LGBTQ-affirming religious groups

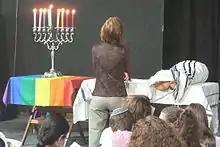
A halakhic egalitarian Pride minyan in Tel Aviv on the second Shabbat of Hanukkah

Unitarian Universalism has a long-standing tradition of welcoming LGBTQ people. The official position of the Unitarian Universalist Association (UUA) states that "Each of us has worth and dignity, and that worth includes our gender and our sexuality. As Unitarian Universalists (UUs), we not only open our doors to people of all sexual orientations and gender identities, we value diversity of sexuality and gender and see it as a spiritual gift. We create inclusive religious communities and work for LGBTQ justice and equity as a core part of who we are. "All" of who you are is sacred. "All" of who you are is welcome."